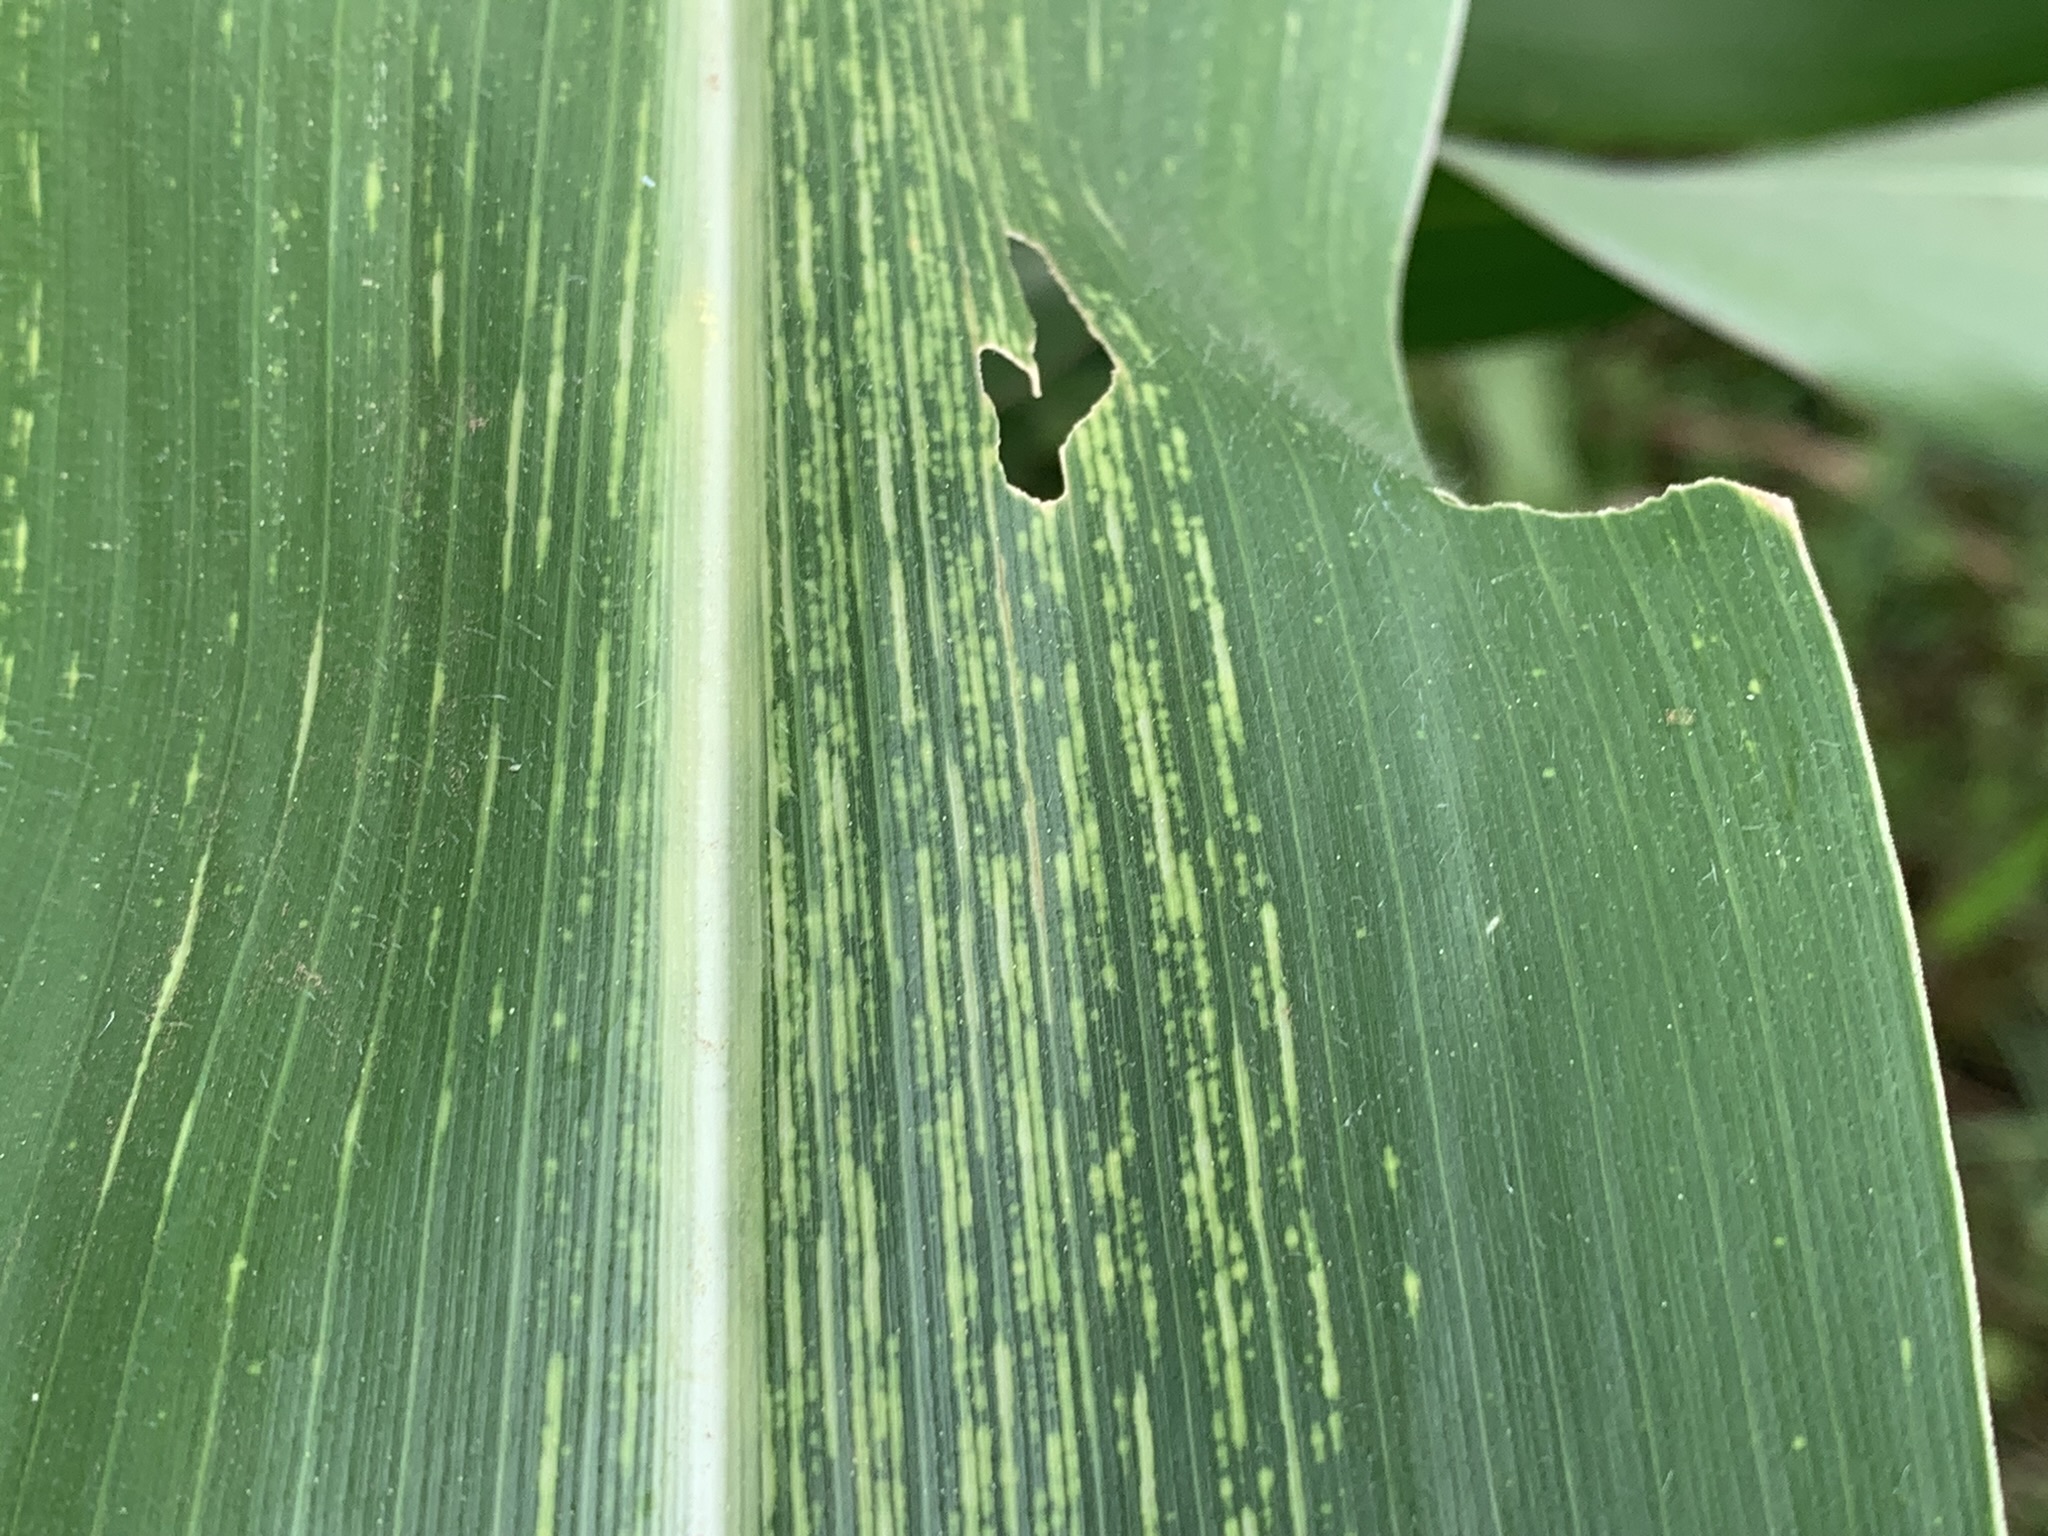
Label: MSV